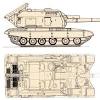
Label: 2S19_MSTA